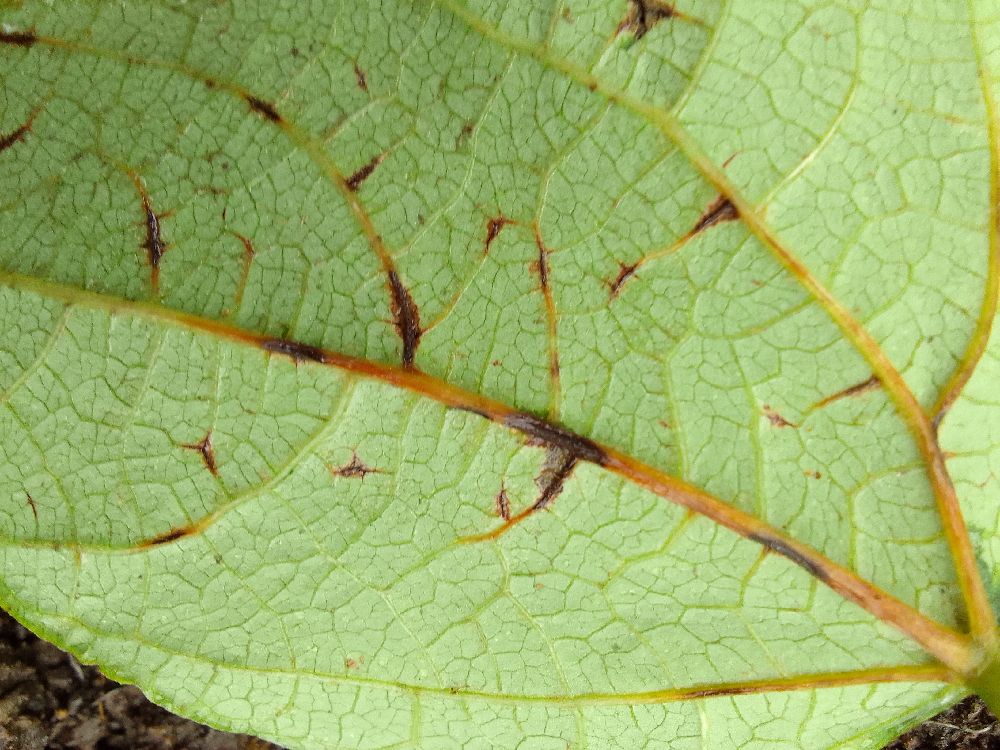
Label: anthracnose